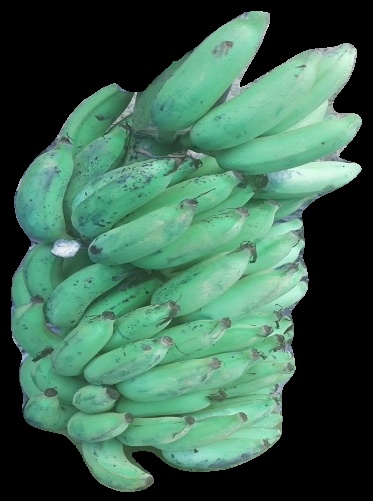
Variety: elakki-bale
Grade: grade2